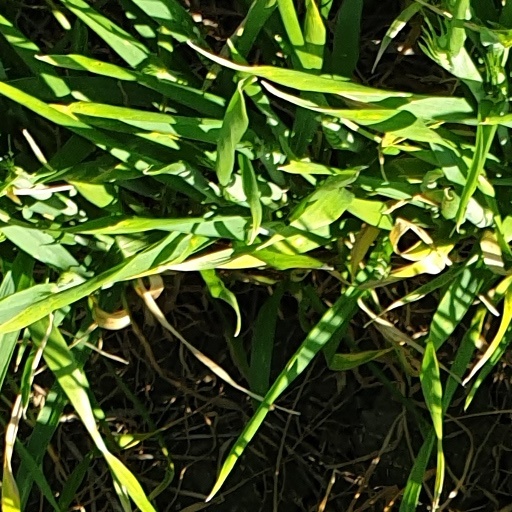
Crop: wheat